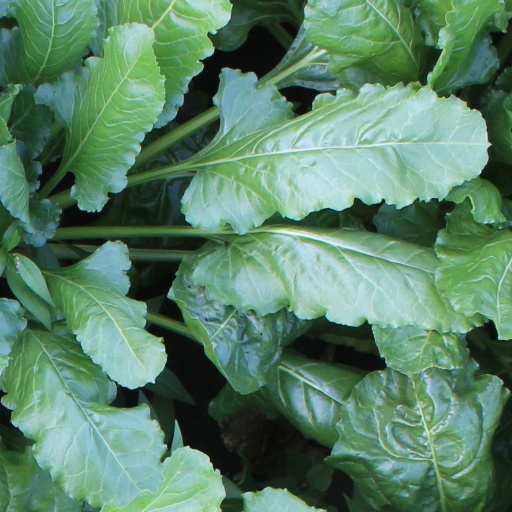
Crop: sugar beet